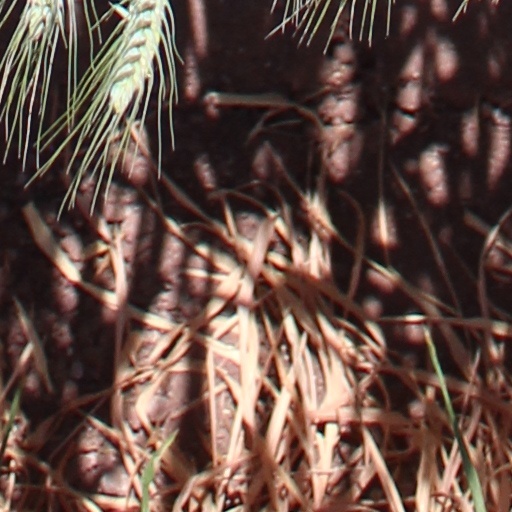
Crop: wheat